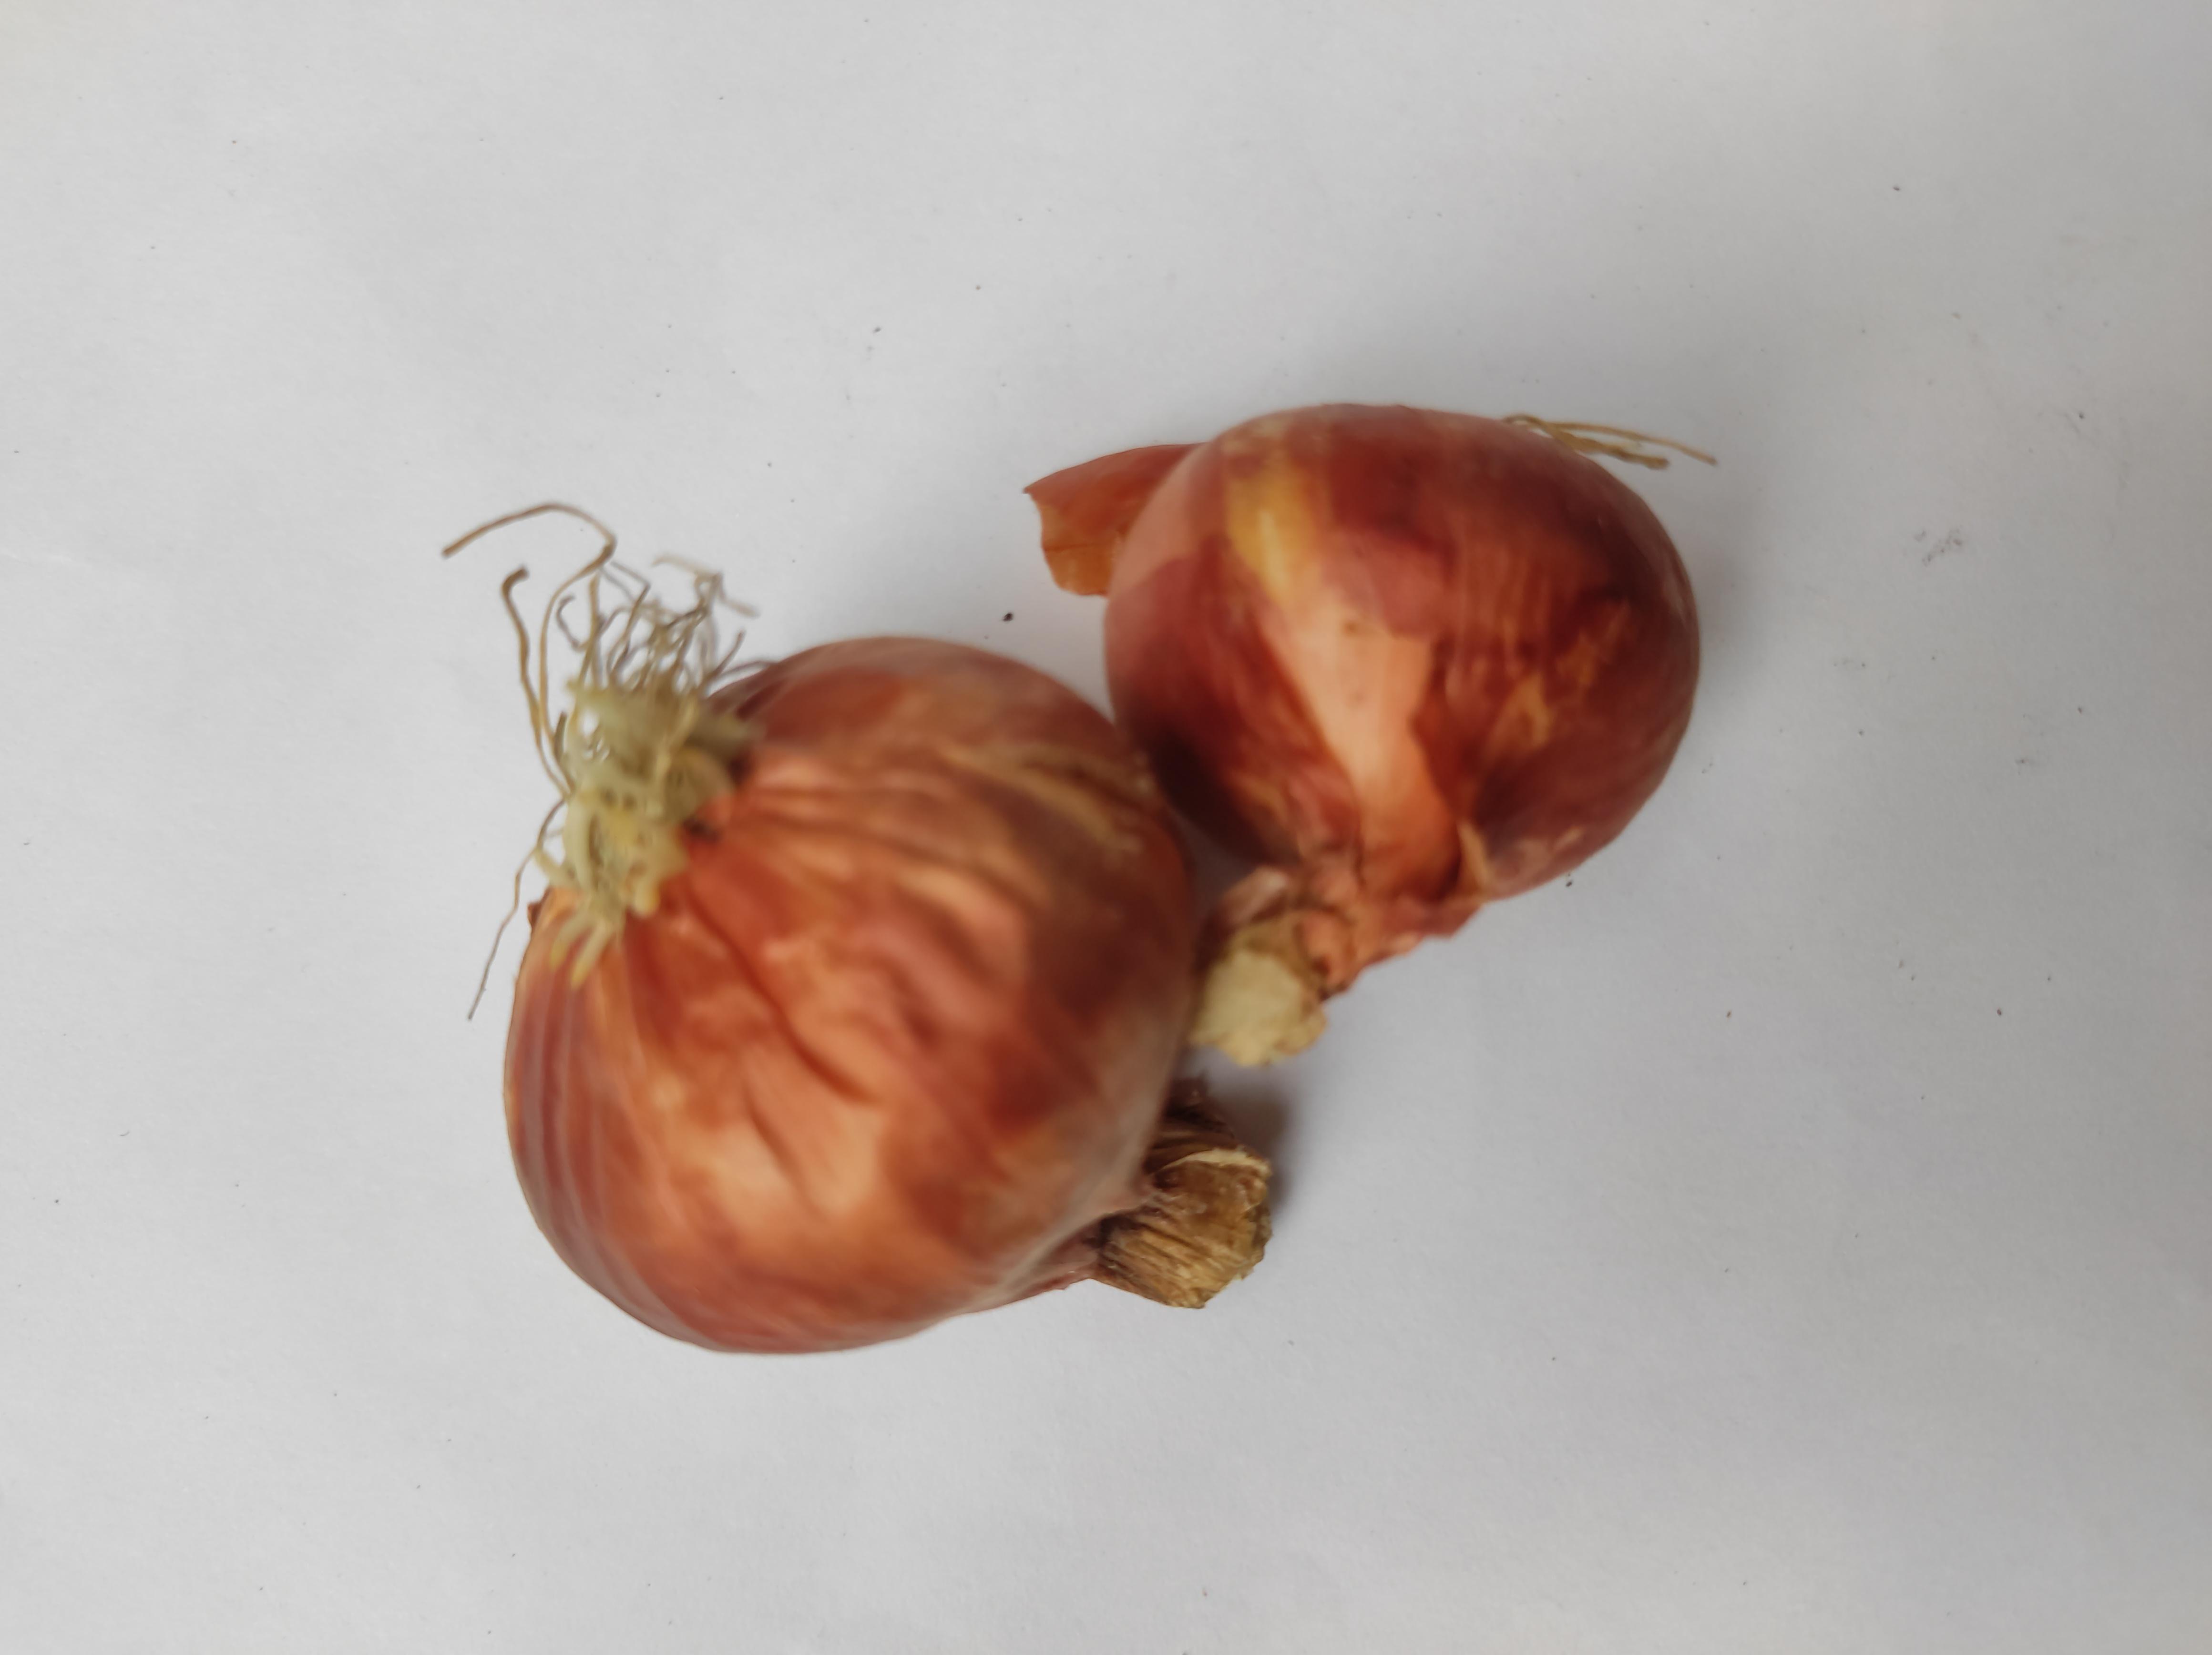
Label: Onion